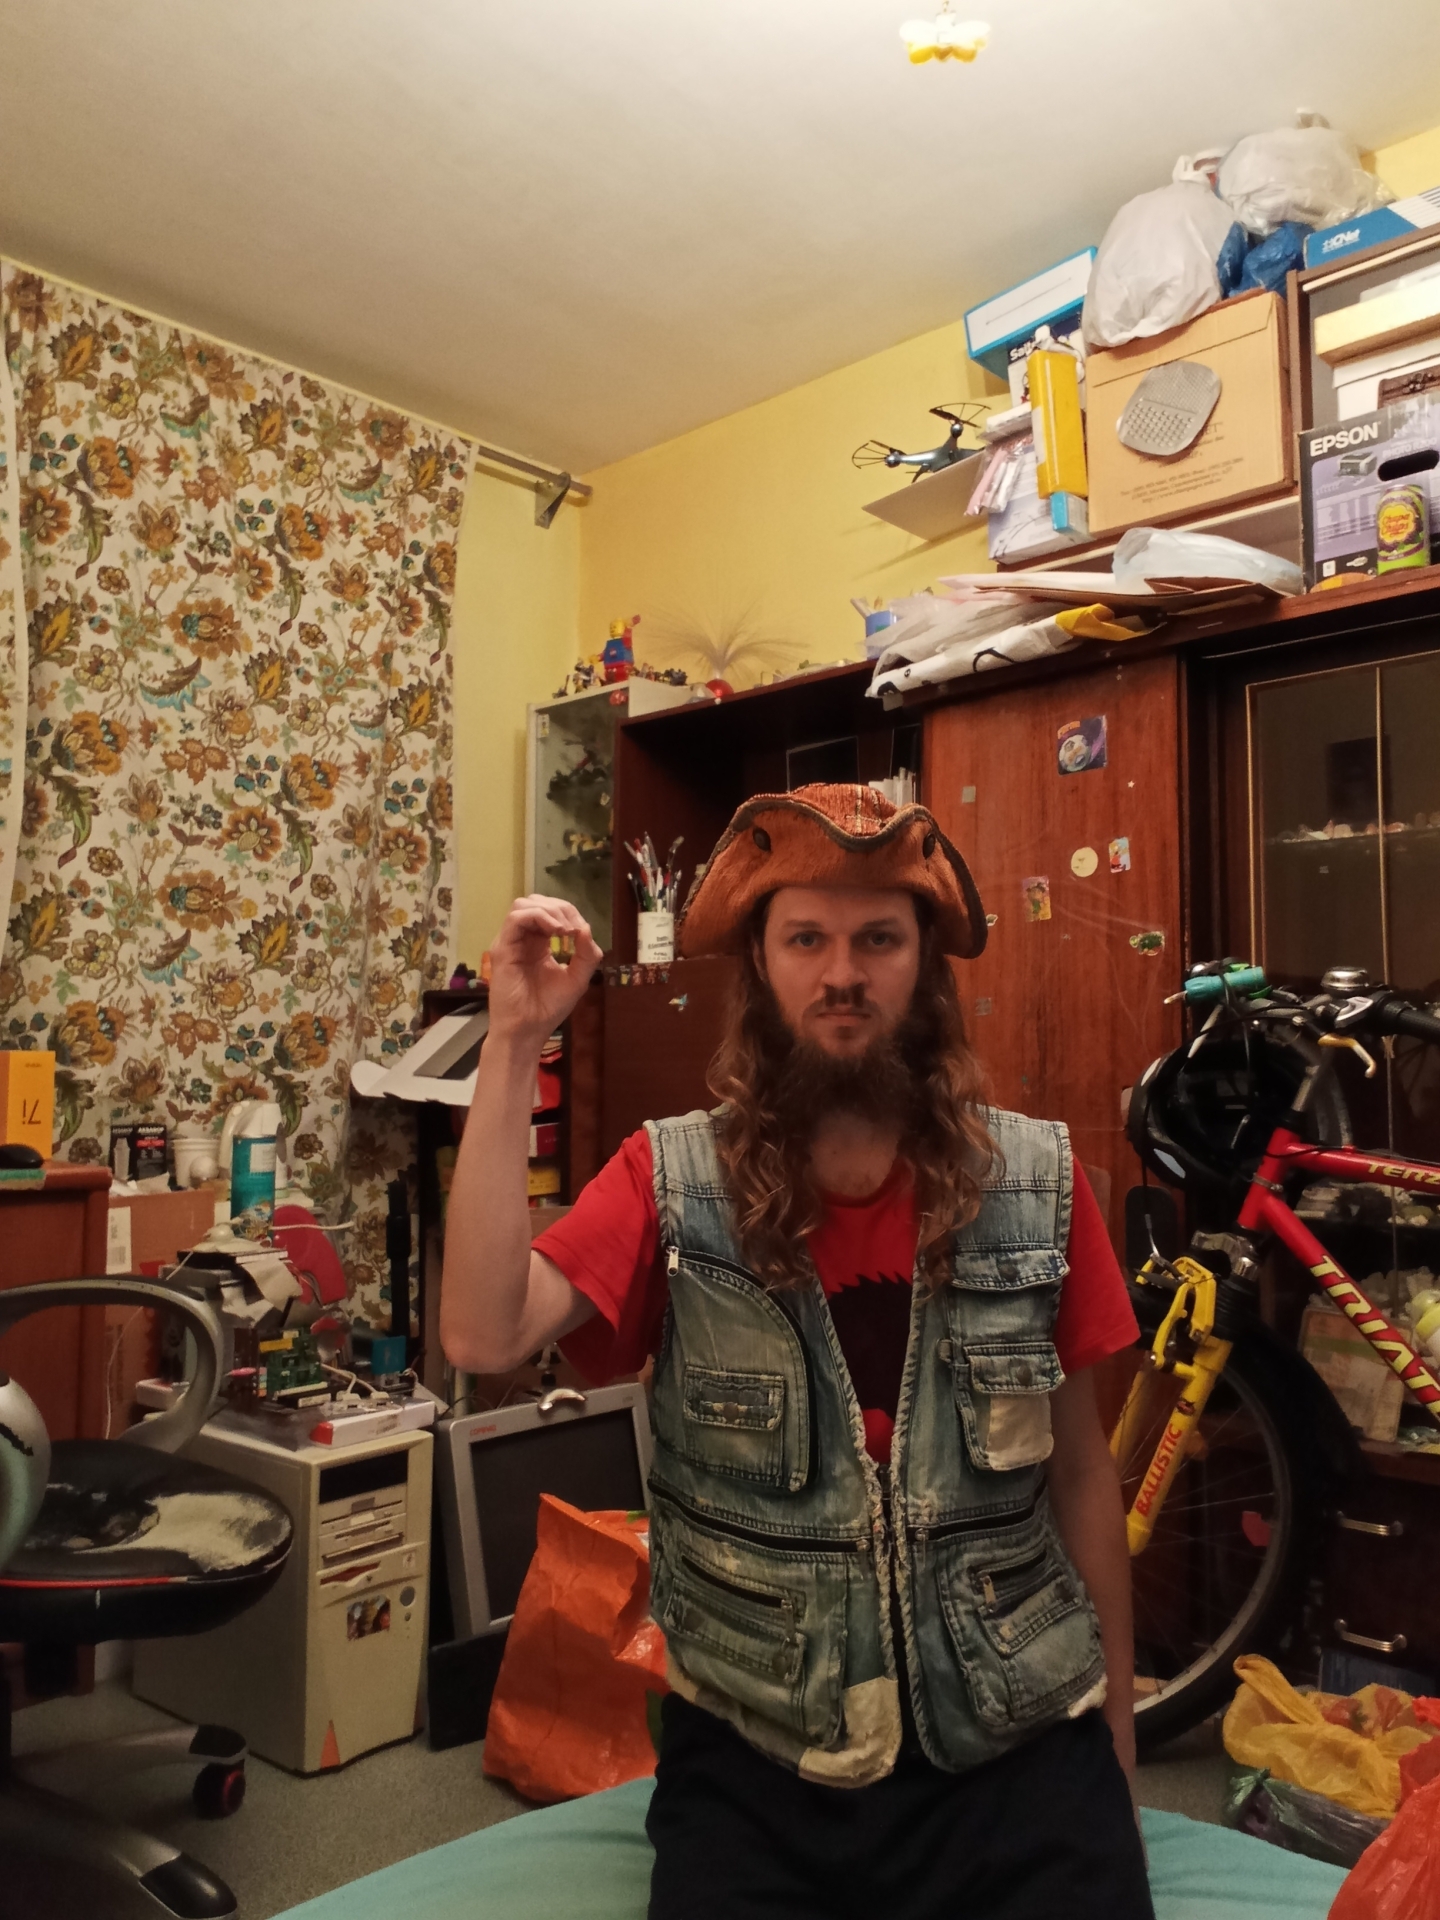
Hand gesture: grip